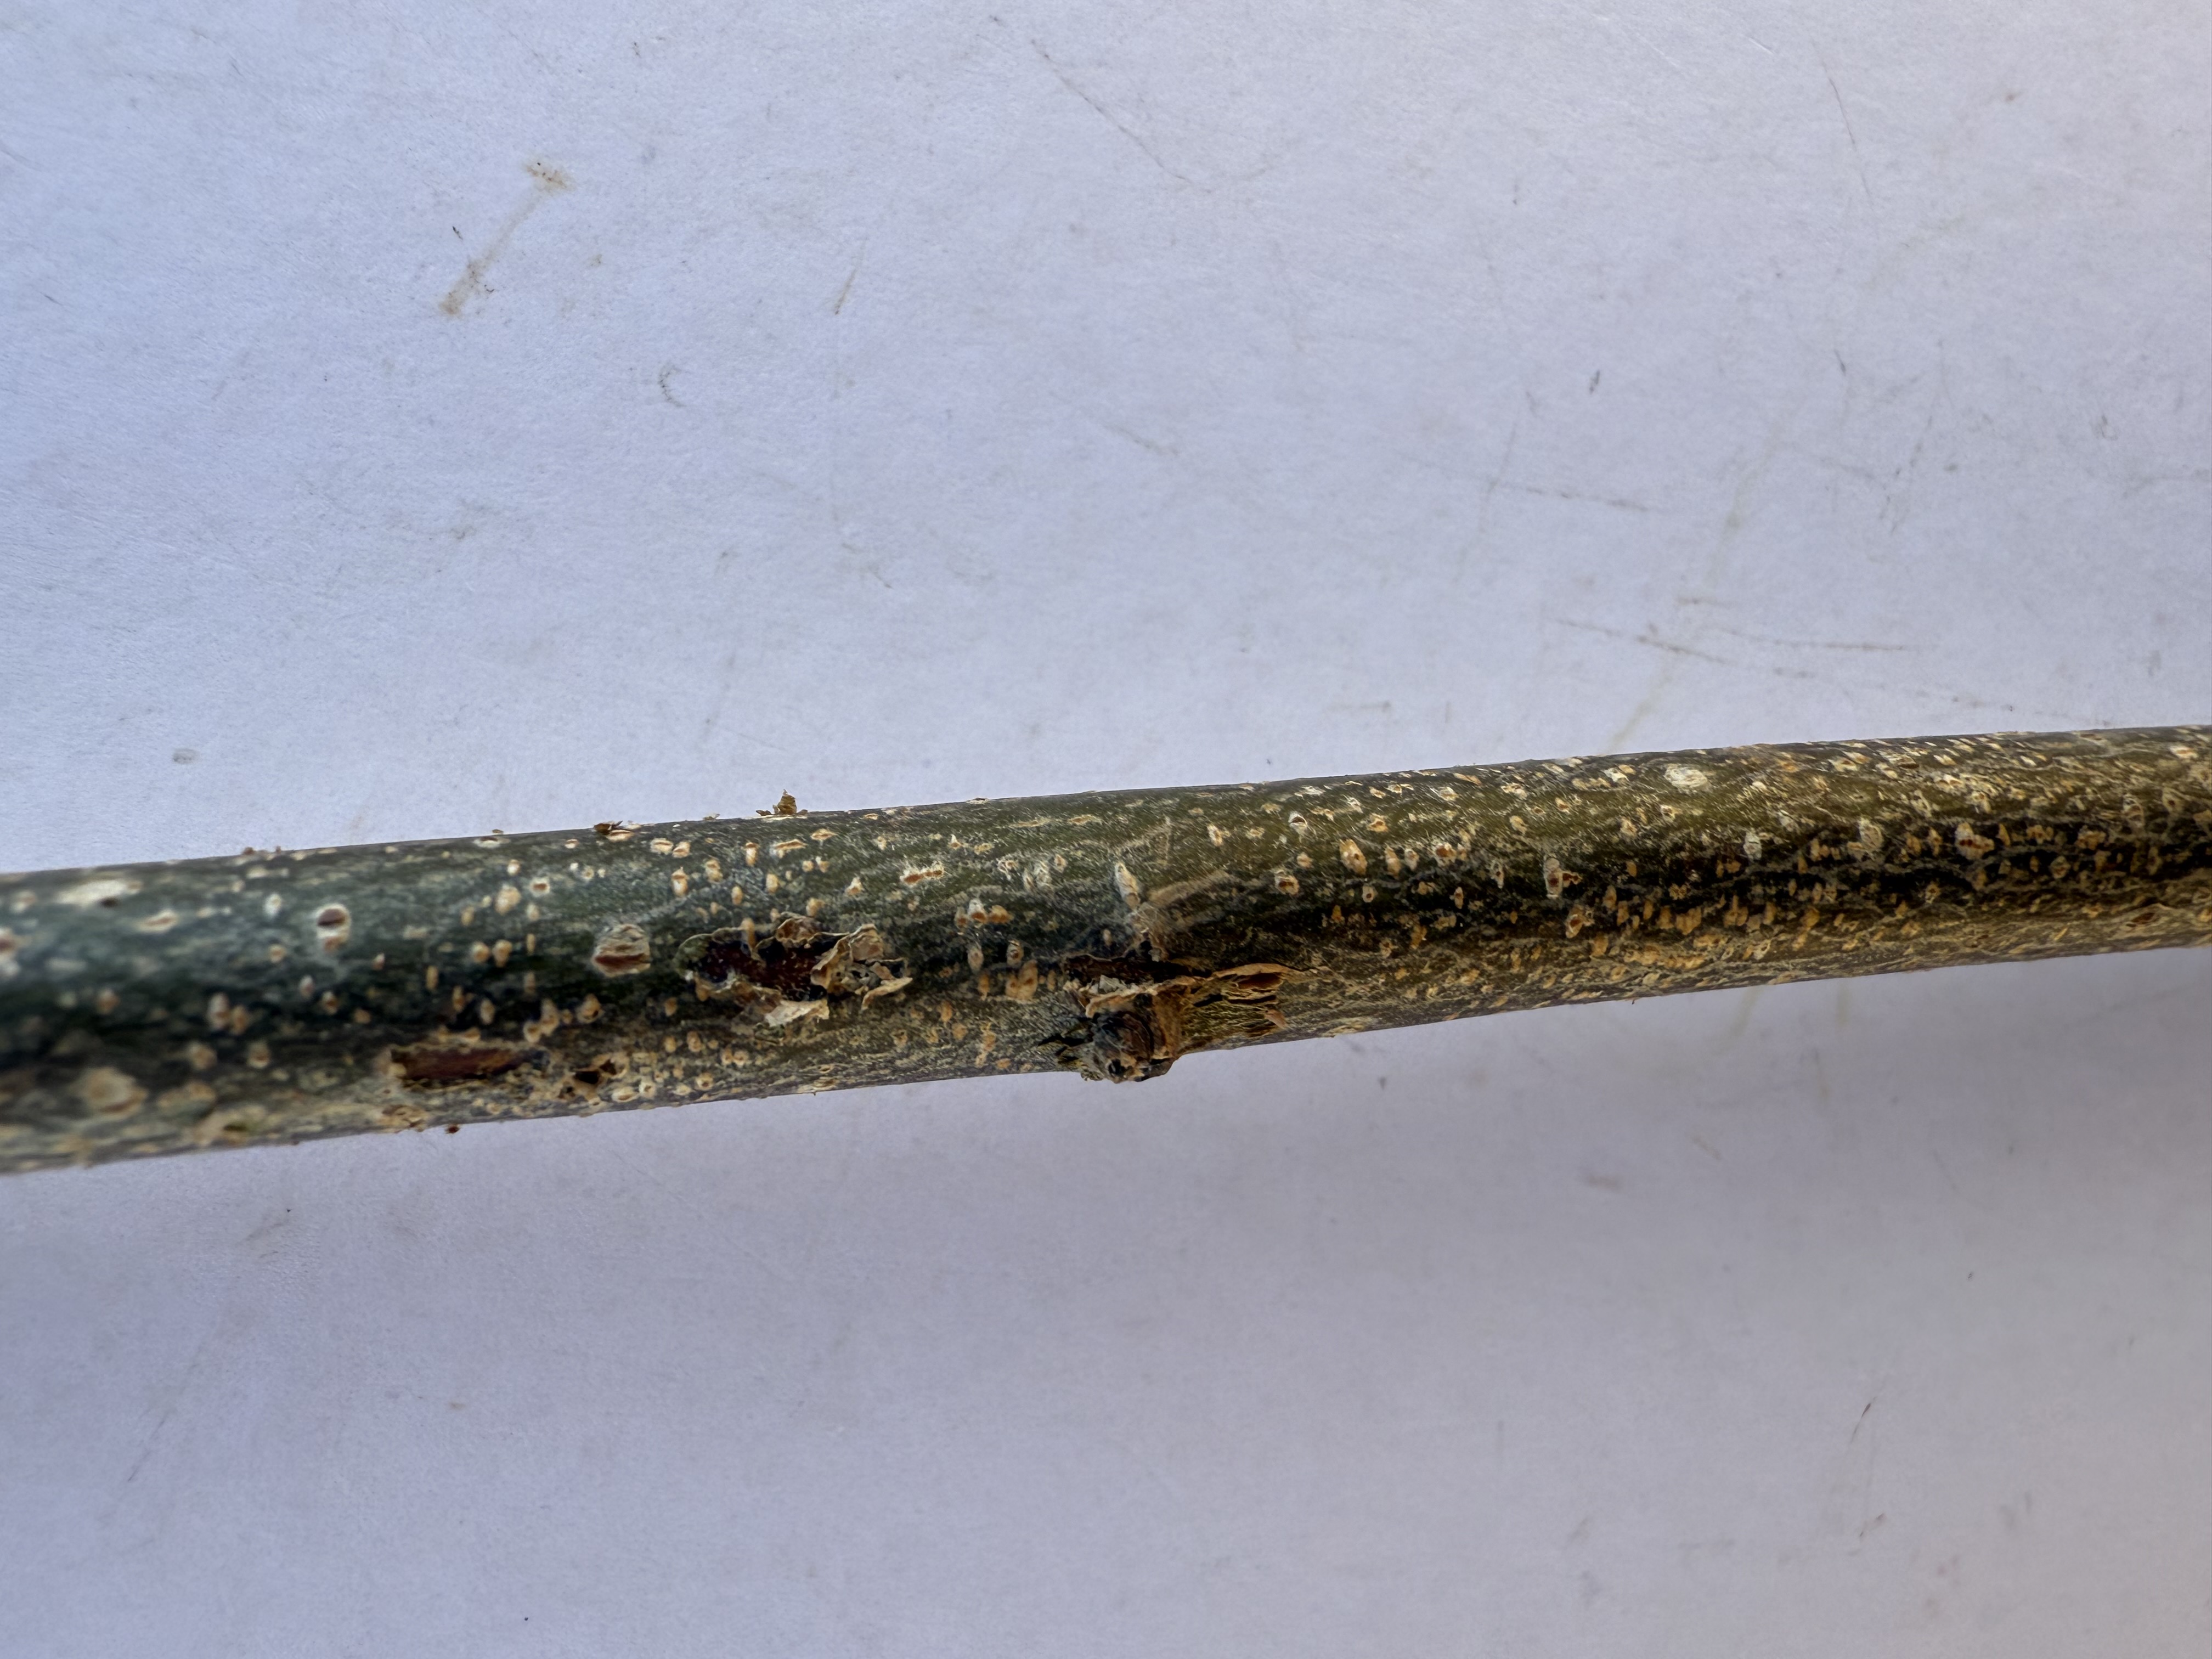
Variety: Hazelnut